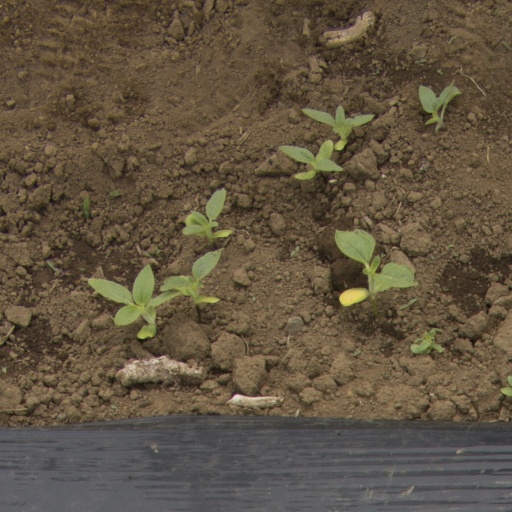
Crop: Jerusalem artichoke